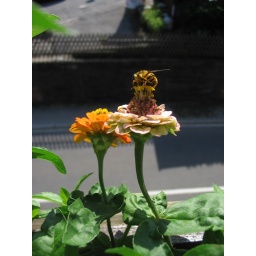
up close and personal in the flower box